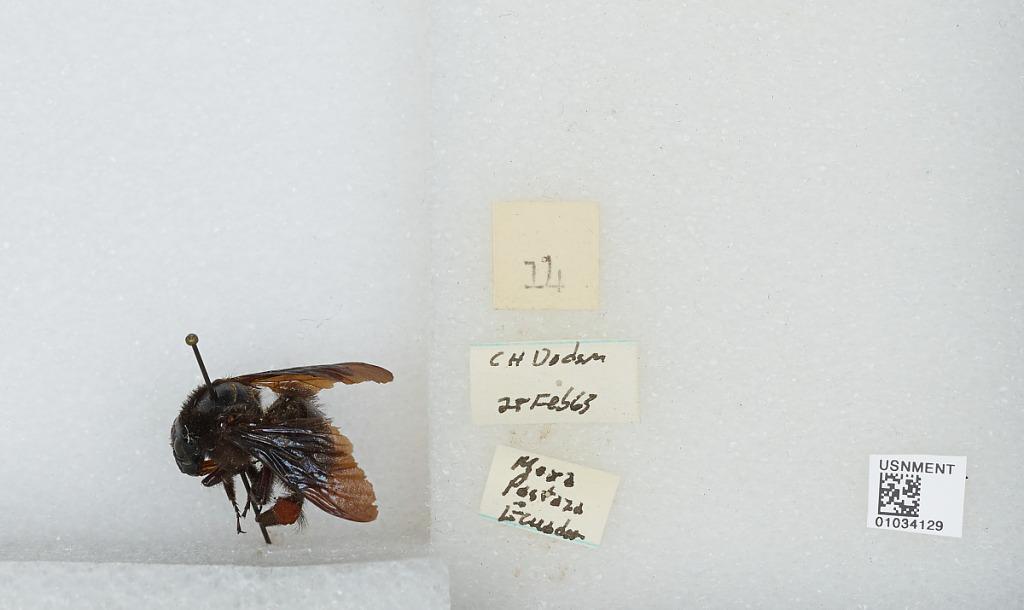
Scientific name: Bombus (Fervidobombus) morio (Swederus)
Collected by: C. Dodson
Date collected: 1963-2-28
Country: Ecuador
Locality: Mojo Pastaza